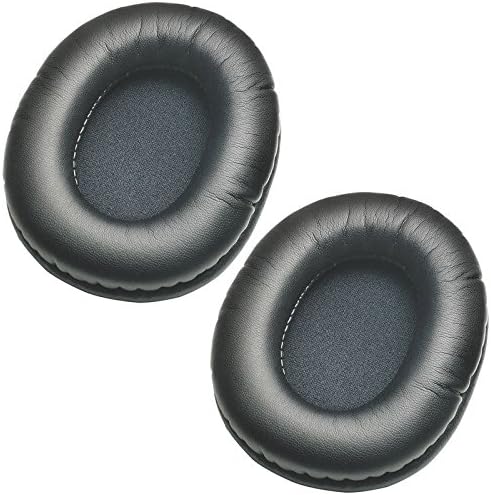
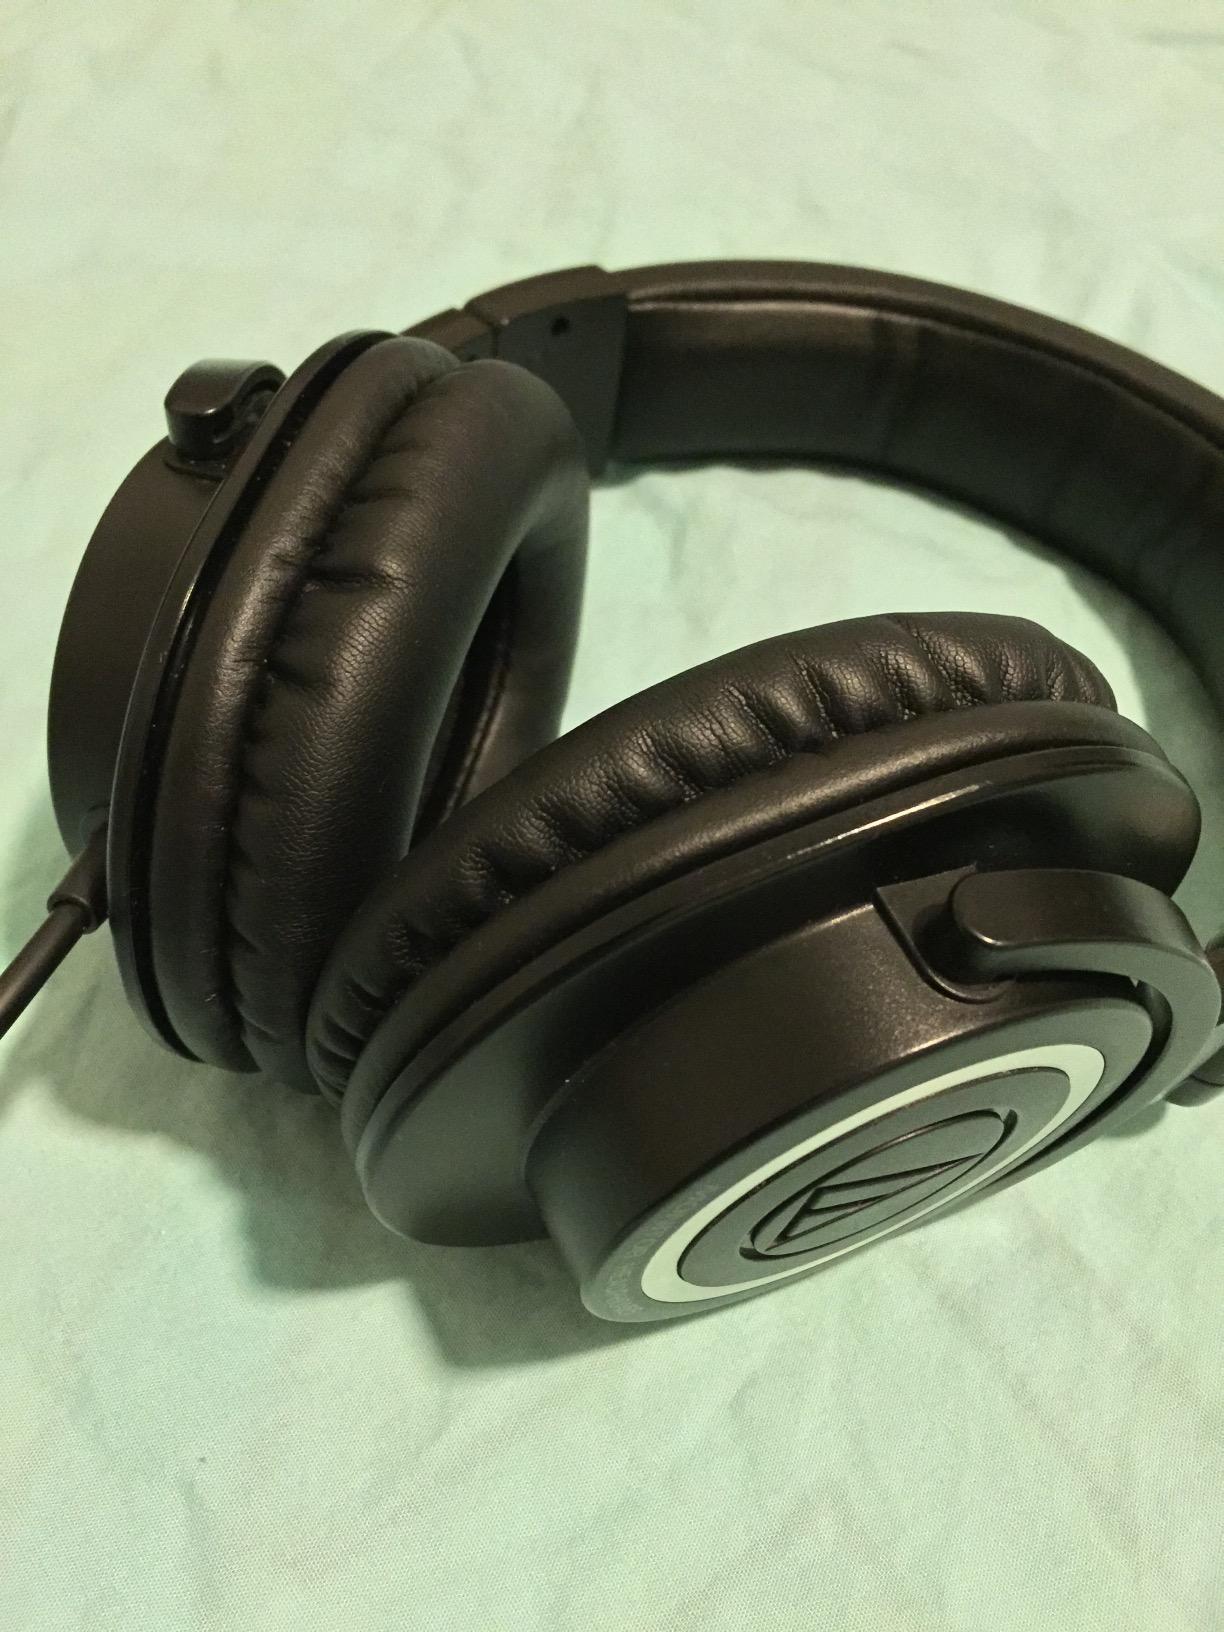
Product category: headphones
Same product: yes